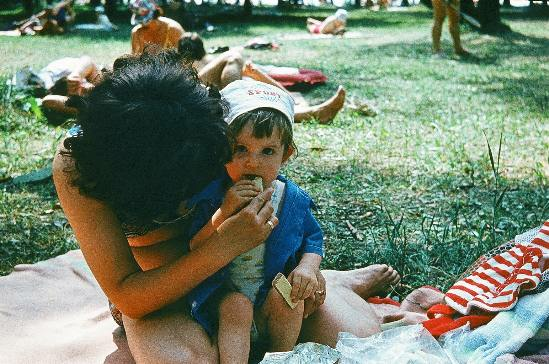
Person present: Yes